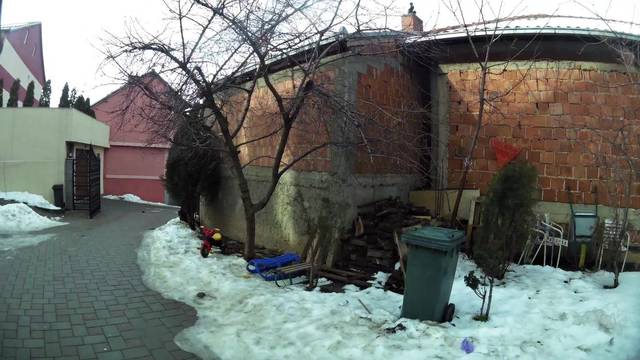
Region: Serbia
Coordinates: 42.671, 21.172